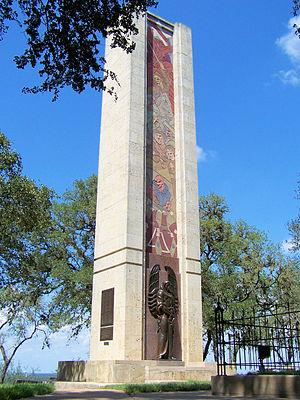
Liste des parcs d'État du Texas aux États-Unis d'Amérique par ordre alphabétique. Ils sont gérés par le Texas Parks and Wildlife Department.